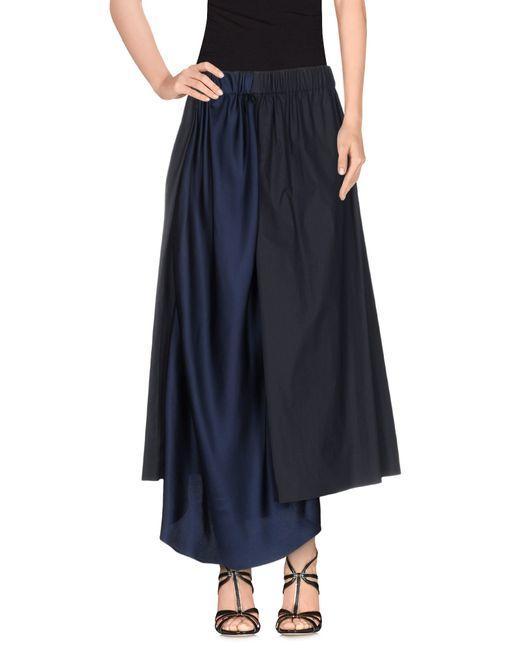
Loose Fit königsblauer Rock für Damen